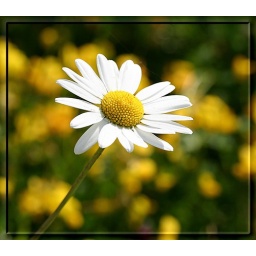
Daisy in yellow wildflower field